Ancient theatre of Taormina

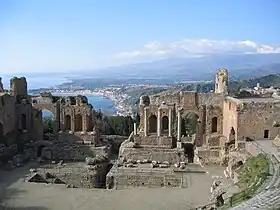
The ancient theatre of Taormina

The ancient theatre of Taormina is an ancient Greek theatre in Taormina, Sicily, built in the third century BC.